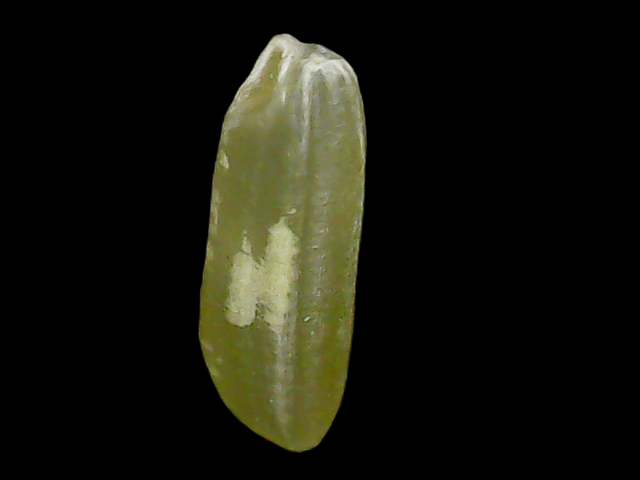
Rice variety: Binadhan11